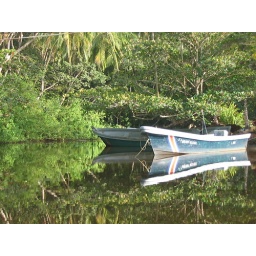
... of lakes and mirrors and souls and experiences in the quietness of our beach refuge in Manzanillo.